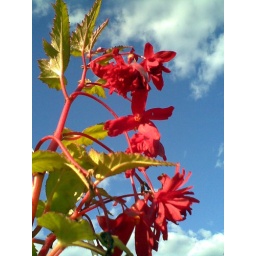
sky in flowers